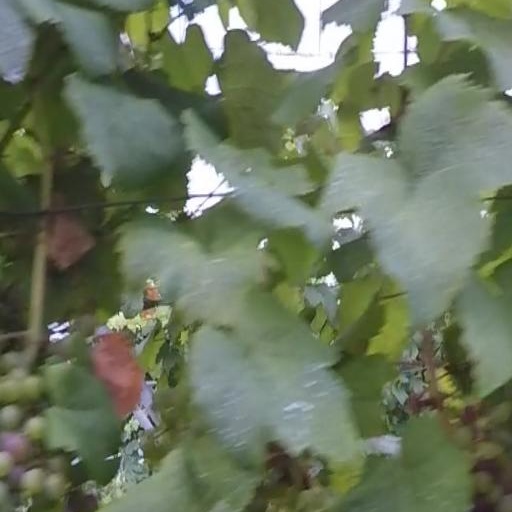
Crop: grape